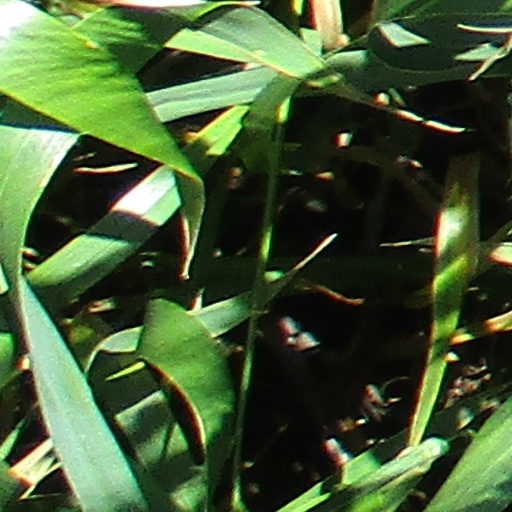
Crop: wheat